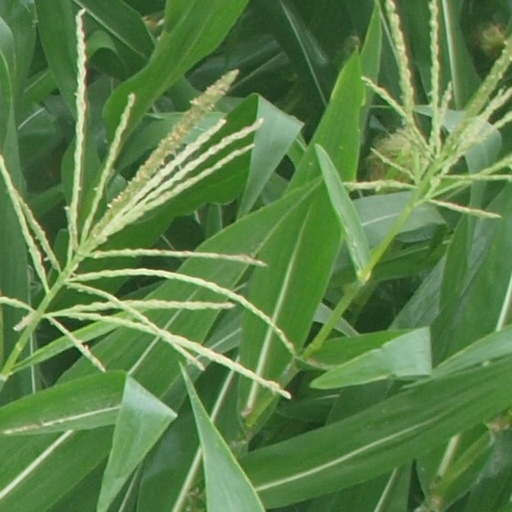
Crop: maize; corn